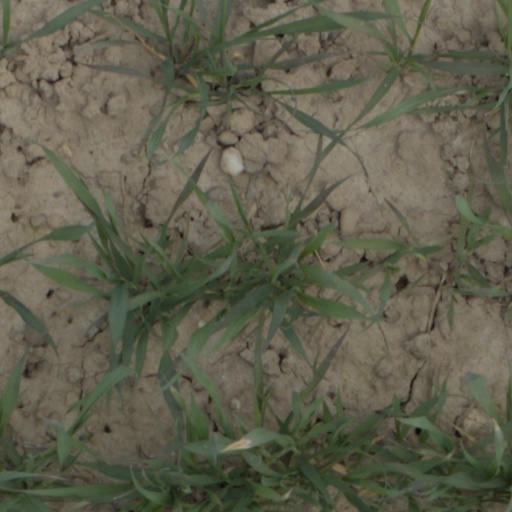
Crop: wheat